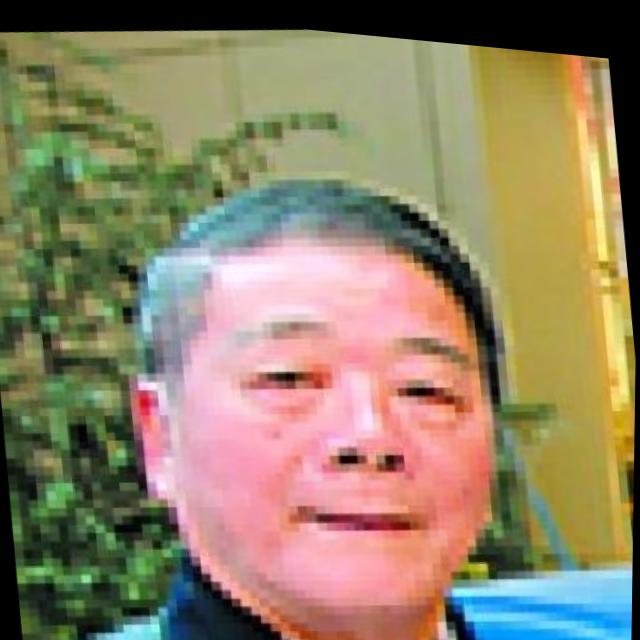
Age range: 65+